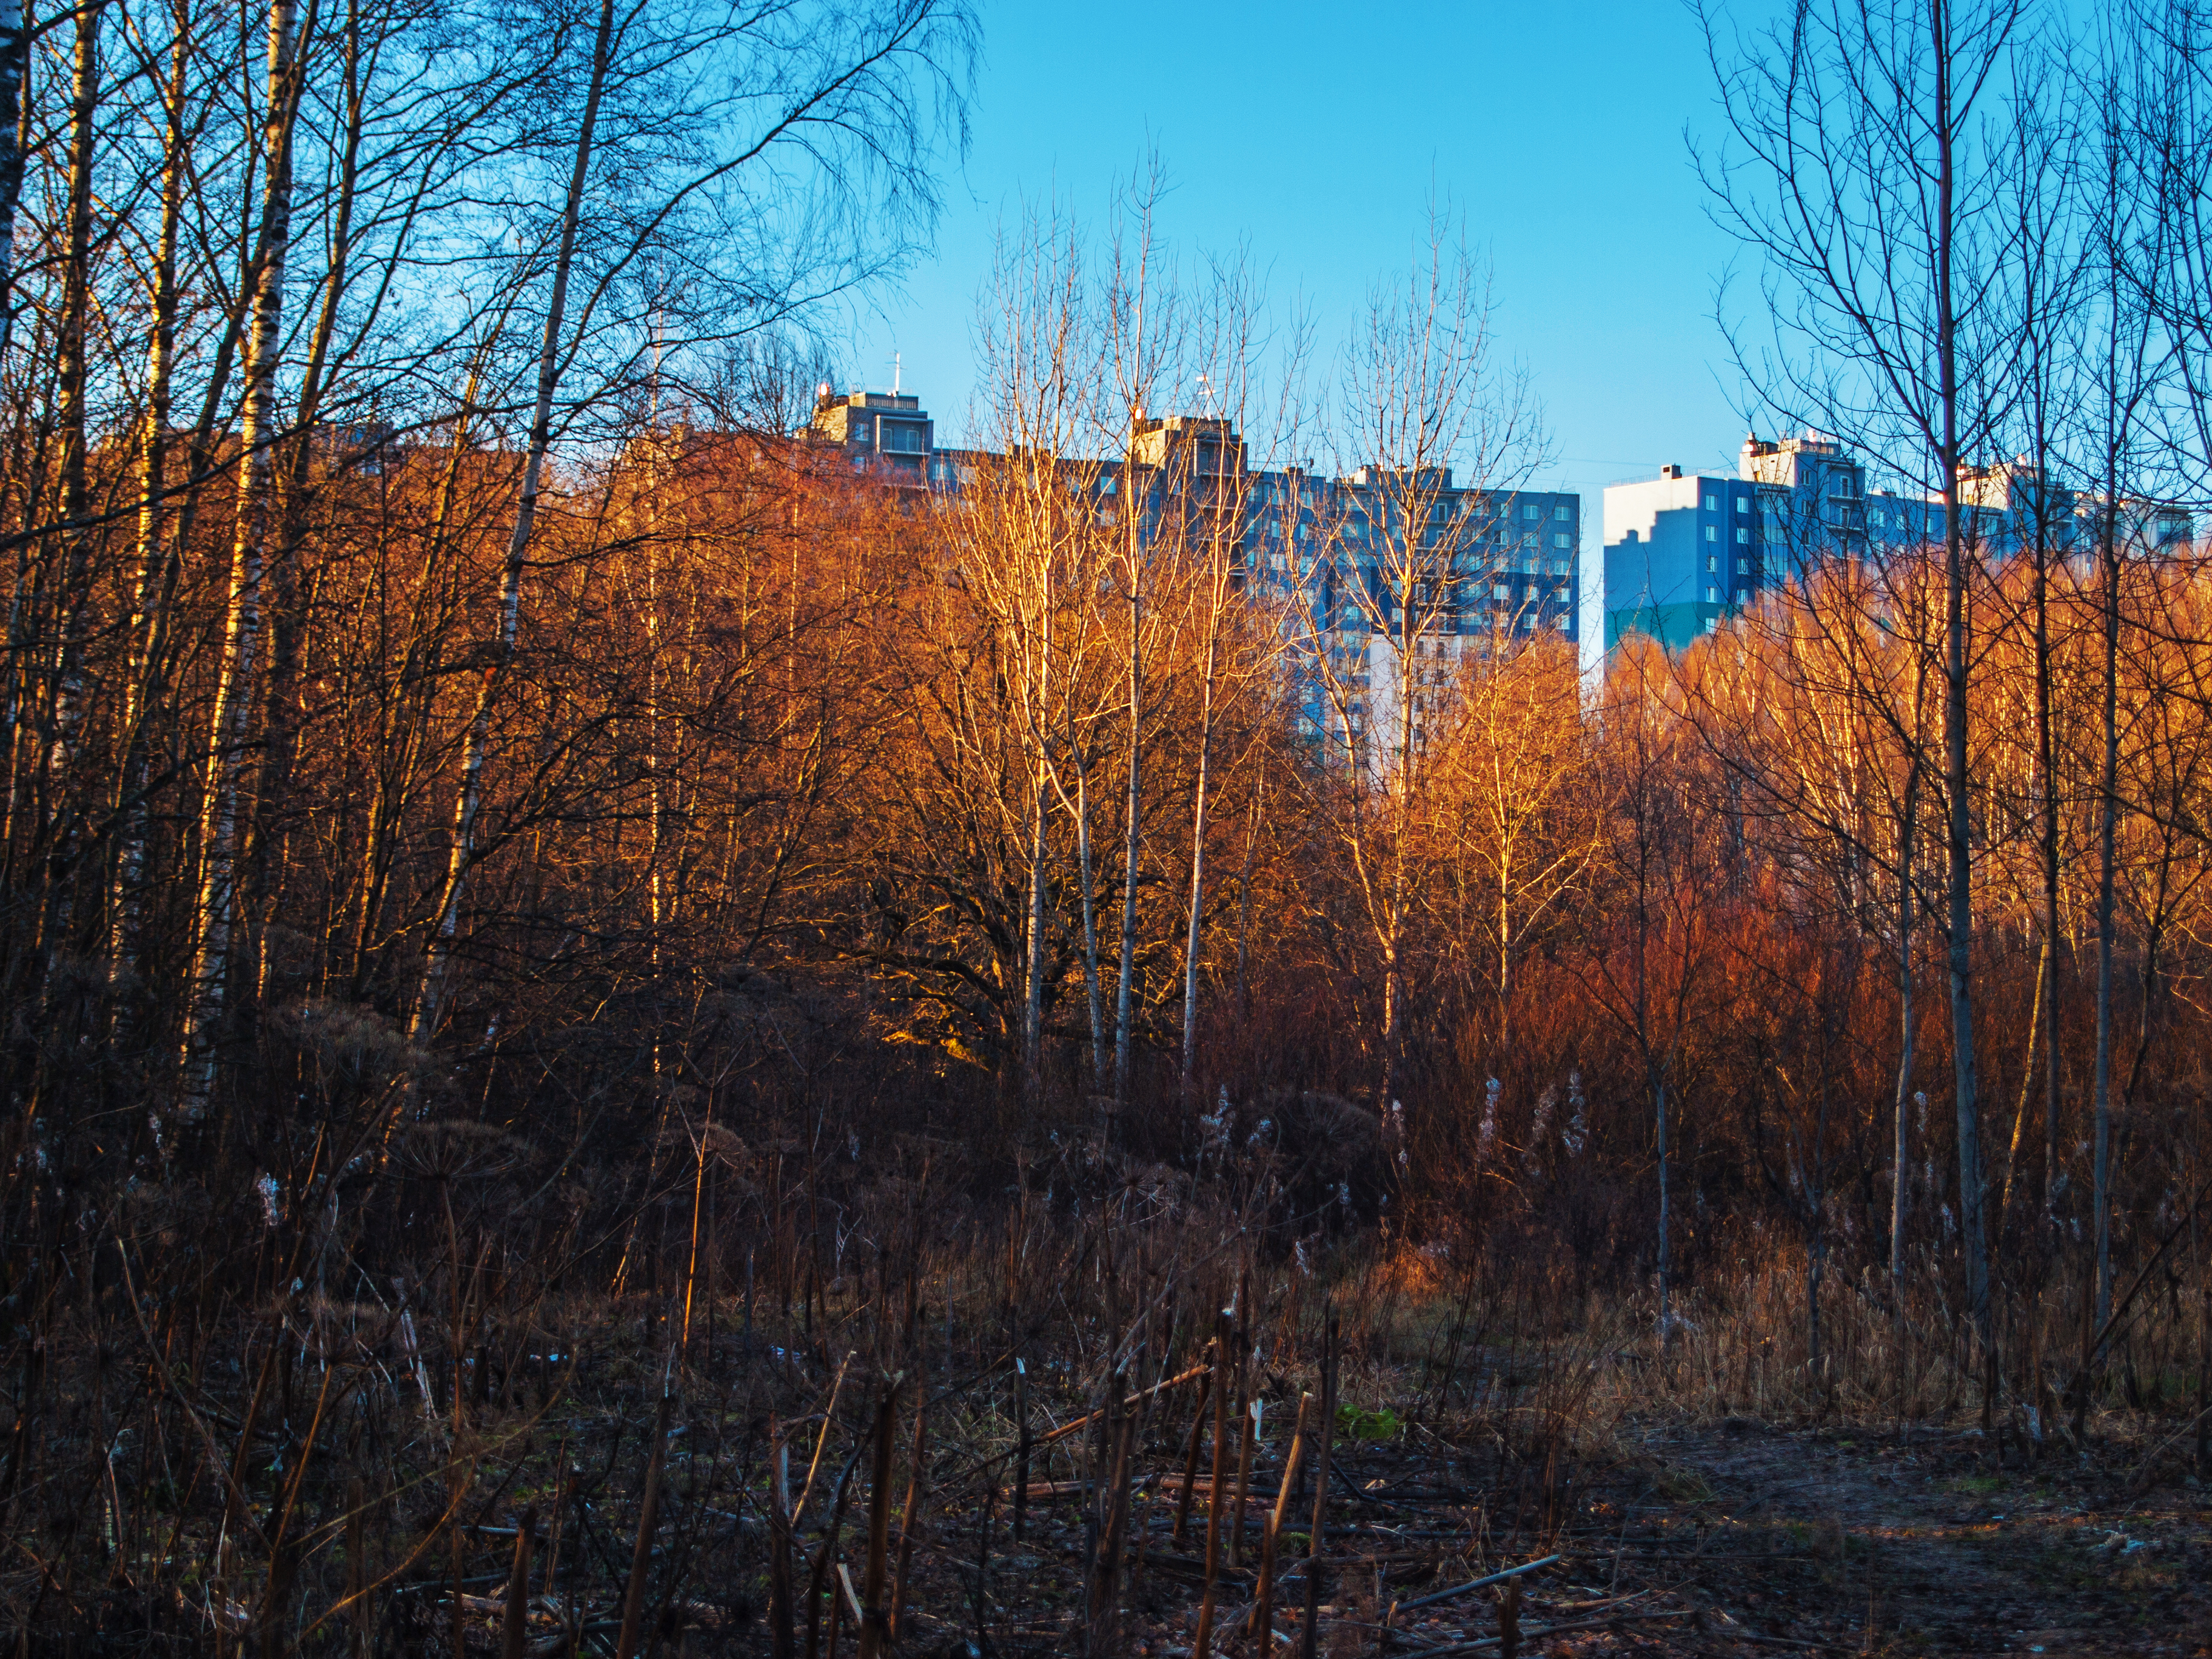
images, sky, plant, building, leaf, natural landscape, twig, branch, wood, tree, trunk, land lot, atmospheric phenomenon, woody plant, deciduous, landscape, grass, Tints and shades, grassland, forest, prairie, grove, temperate broadleaf and mixed forest, city, house, winter, woodland, evening, horizon, freezing, road, hill, Northern hardwood forest, field, conifer, reflection, wildlife, tropical and subtropical coniferous forests, rock, temperate coniferous forest, plant stem, autumn, old growth forest, tower block, shrub, trail, shrubland, birch family, pine family, flowering plant, skyline